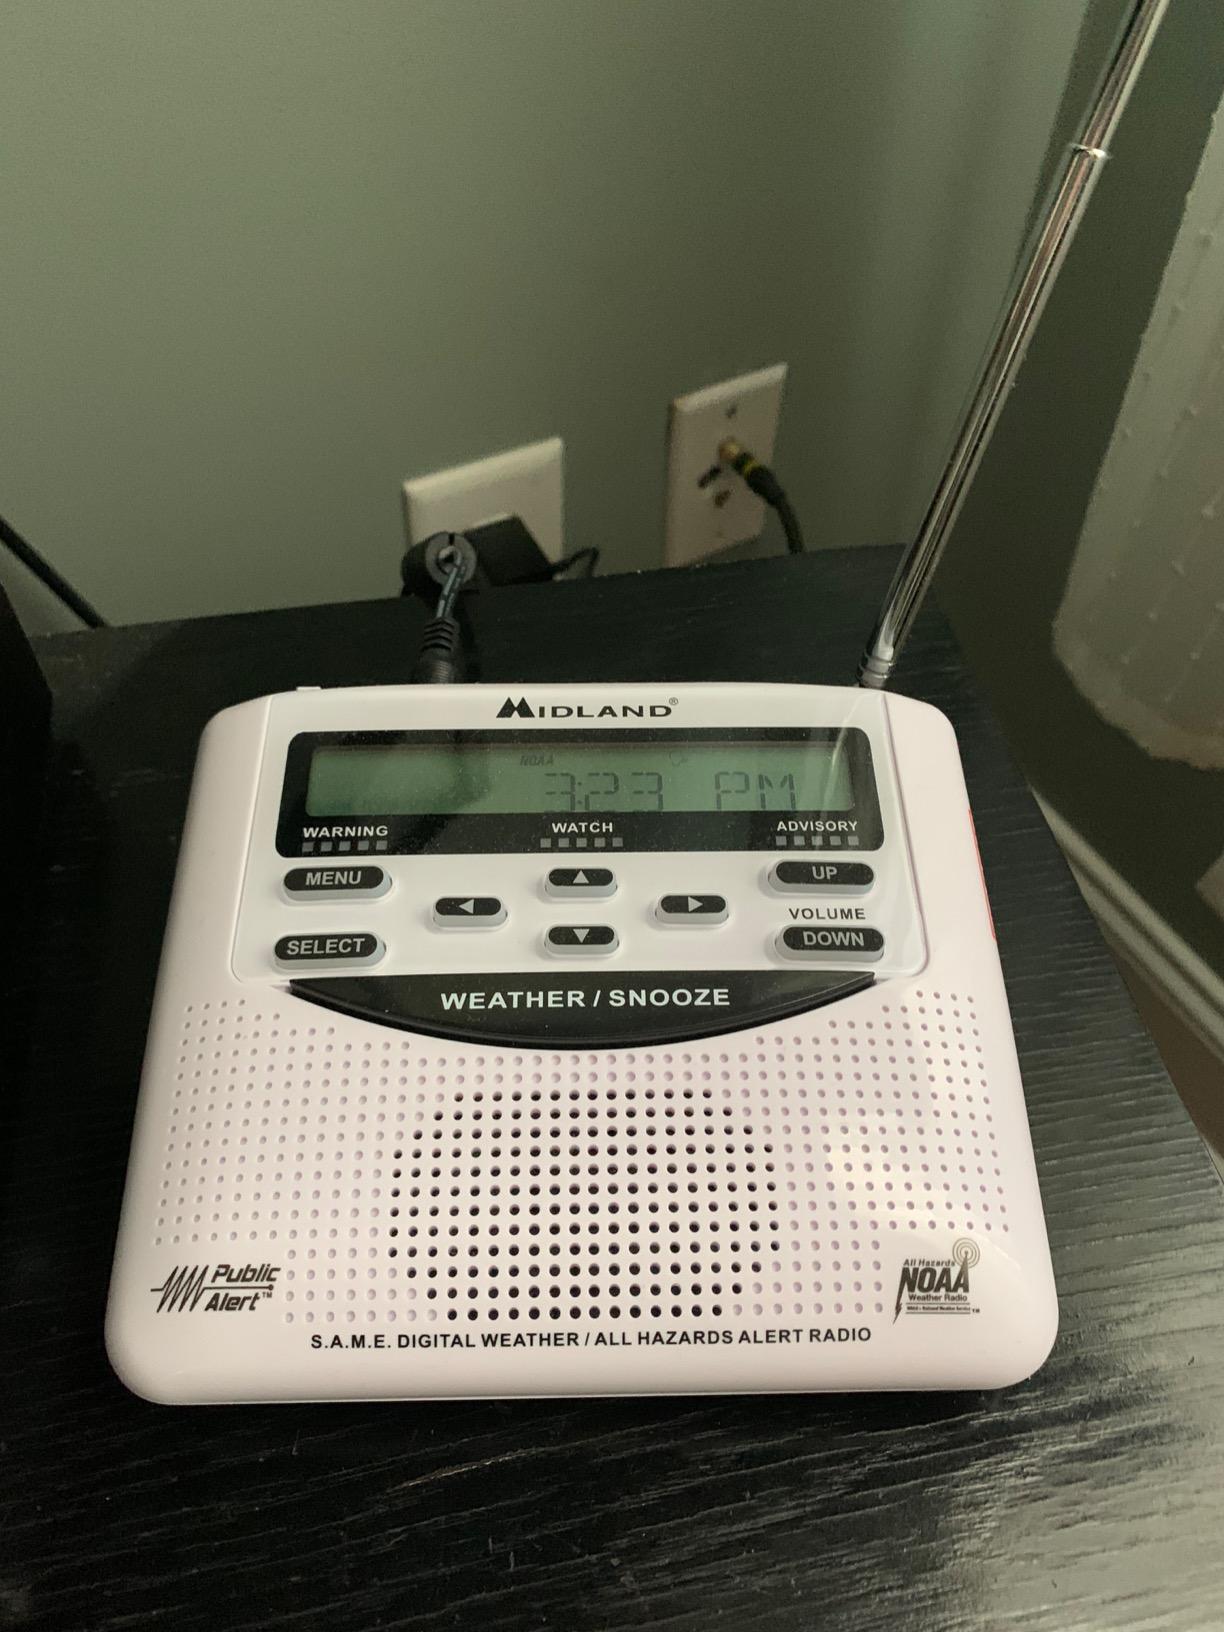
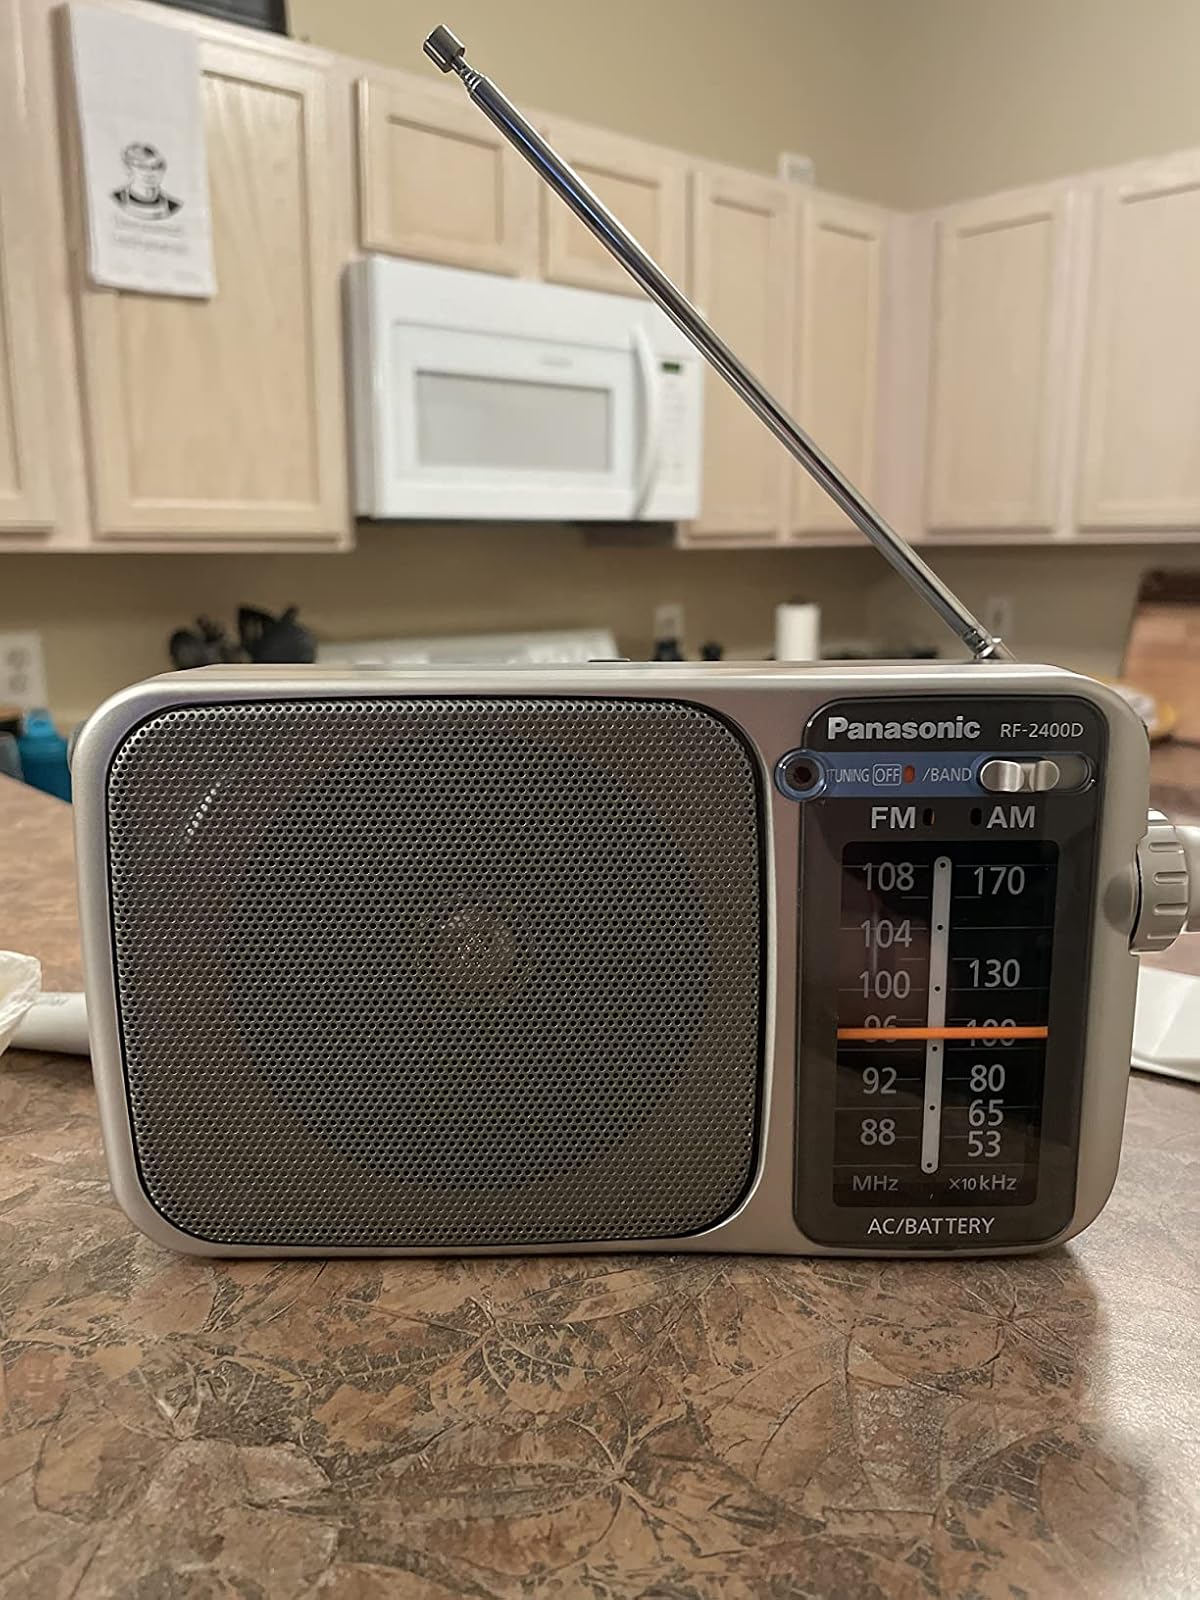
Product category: radio
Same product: no